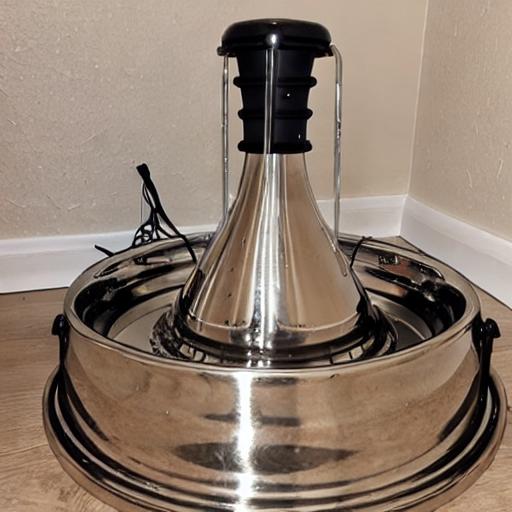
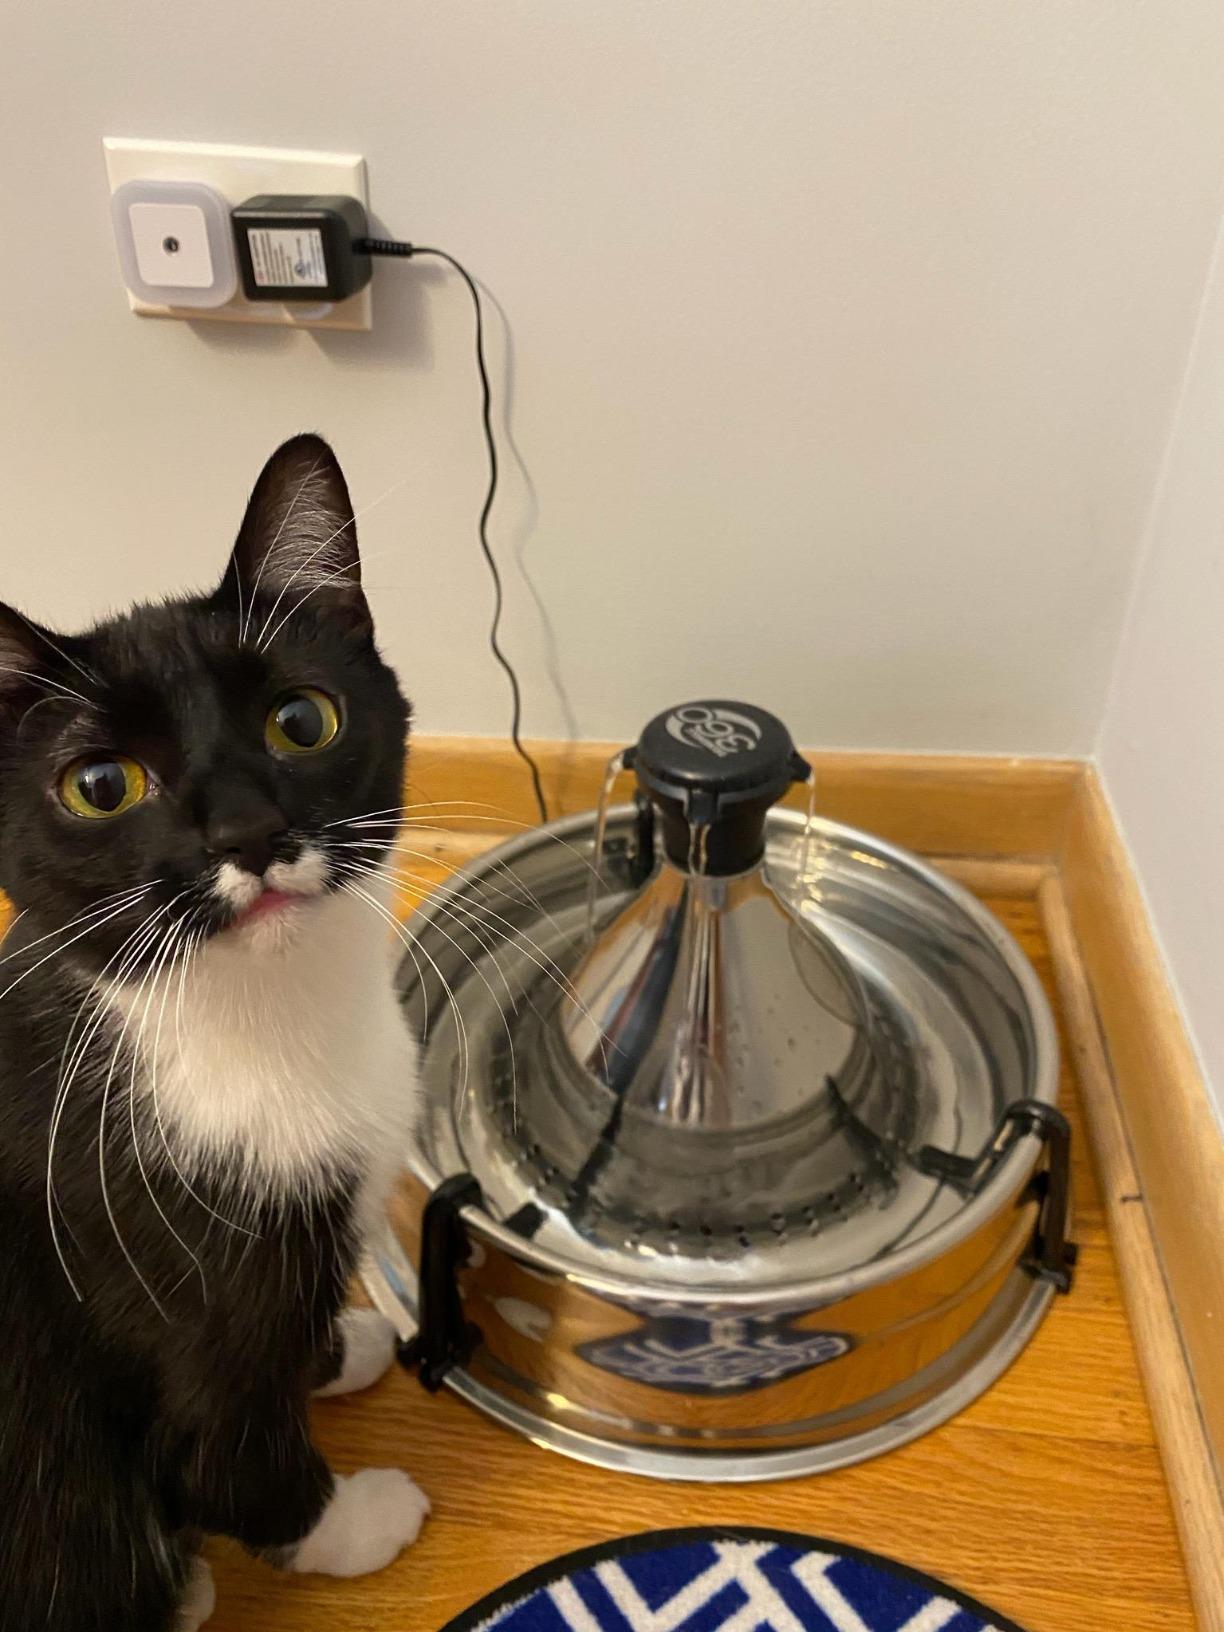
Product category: items_bowl
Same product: no